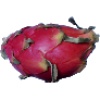
Label: Pitahaya Red 1